Briarcliff Lodge

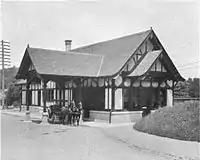
Southwest view of Law's train station in 1907

In 1906, Walter Law replaced the Briarcliff Manor railroad station and moved the original building to serve as Millwood's station. The new Briarcliff station, now part of the village library, was modeled in the style of his Briarcliff Lodge, and had Mission style furniture, rugs, and flowers decorating the interior. Central Briarcliff West is a neighborhood which has a number of mansions built by 20th-century millionaires who stayed at the Briarcliff Lodge and later built estates in the area. "The Seven Sisters", a 1915 production, was filmed at the Briarcliff Lodge.